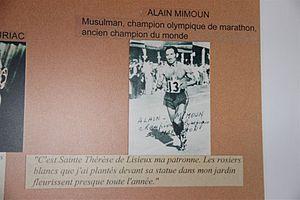
Photo d'Alain Mimoun à l'intérieur de la Basilique Sainte-Thérèse de Lisieux.
Alain Mimoun, né Ali Mimoun Ould Kacha le 1ᵉʳ janvier 1921 à Maïder, dans l'arrondissement du Telagh, dans le département d'Oran, en Algérie française et mort le 27 juin 2013 à Saint-Mandé, dans le Val-de-Marne, est un athlète français ayant eu 32 titres de champion de France et porté à 86 reprises le maillot tricolore dans des compétitions internationales, ce qui en fait l'athlète français le plus titré. Il est devenu légendaire dans sa discipline pour avoir gagné, entre autres titres, le marathon des Jeux olympiques d'été de 1956 à Melbourne.